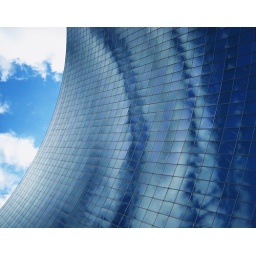
I was very lucky to have seen these very strange clouds hanging around the Ontario Hydro building in Toronto!